Isabelle Fuhrman

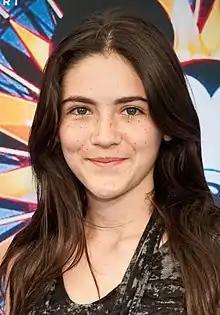
Fuhrman in 2010.

Fuhrman's performance as Gretchen Dennis (also known as Girl Ghost) opposite Jennifer Love Hewitt in a 2008 episode of "Ghost Whisperer" earned her a Young Artist Award nomination. Also in 2008, Fuhrman was cast in the movie "Orphan" alongside Vera Farmiga and Peter Sarsgaard following an exhaustive nationwide search of young actresses to portray the lead in the three-way collaboration between Warner Bros., Appian Way Productions, and Dark Castle Entertainment. It was released in 2009 to commercial success and Fuhrman's acting was praised. She also appeared in comedy skits on "The Tonight Show with Jay Leno".